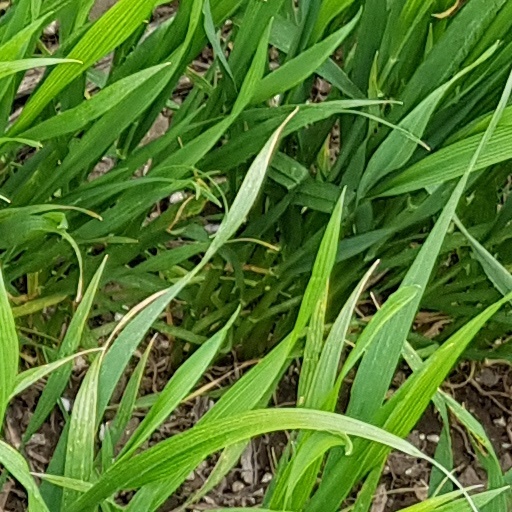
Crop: wheat